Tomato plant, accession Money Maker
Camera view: vertical (180 deg); turntable rotation: 60 degrees
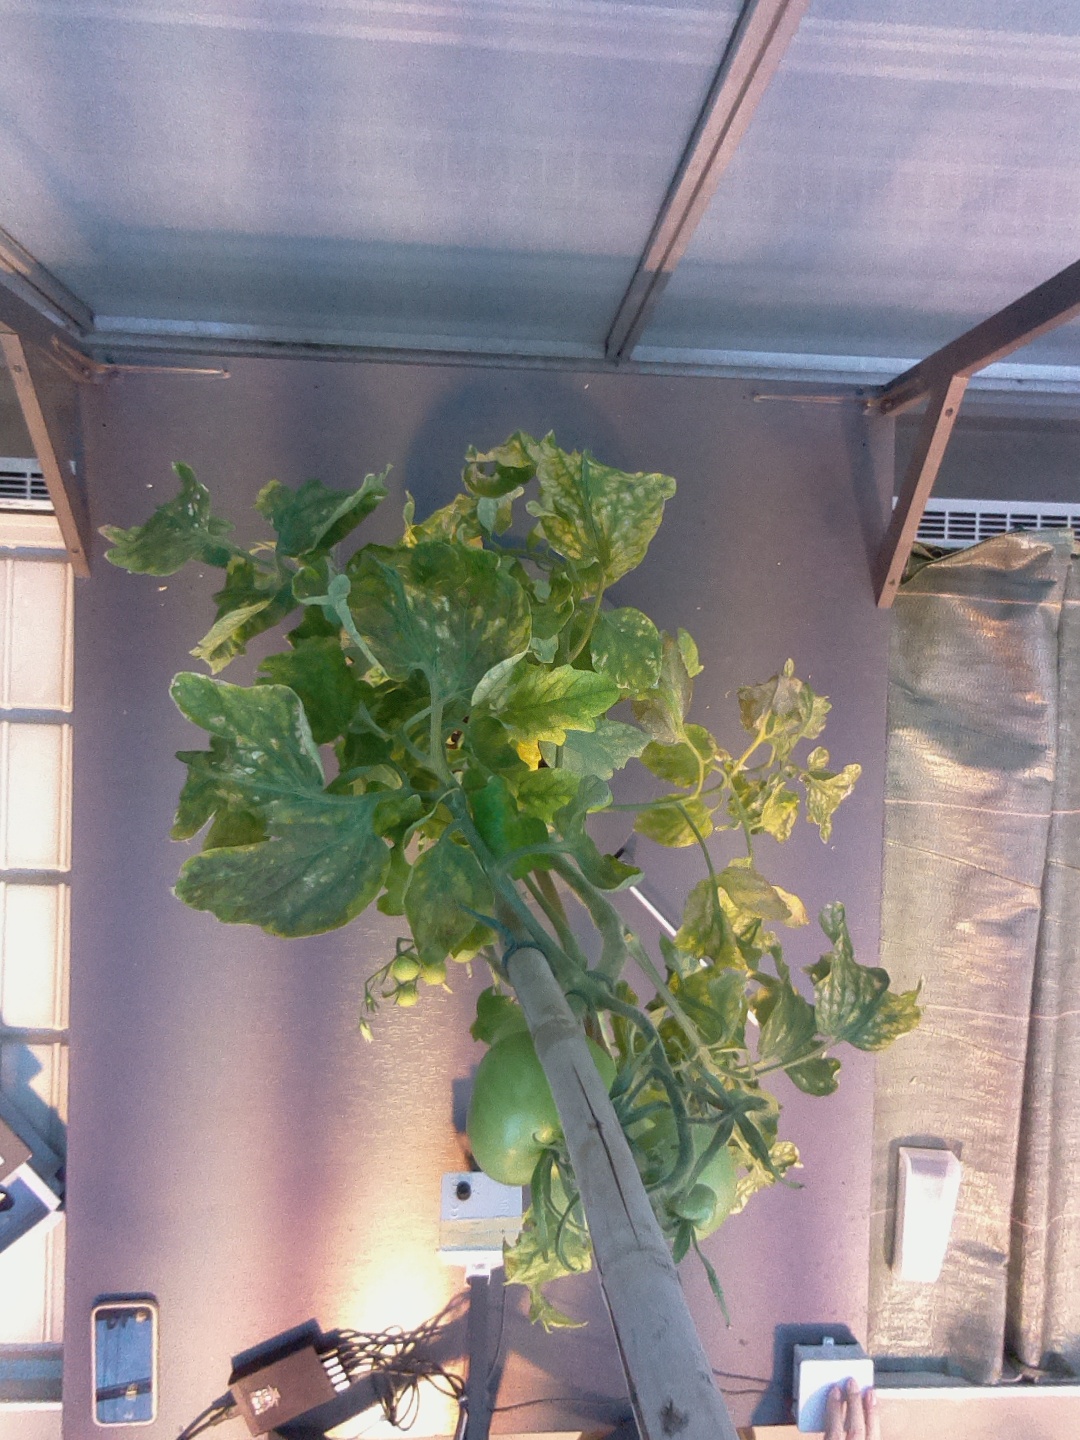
BBCH growth stage 77: 70%-80% of final fruit size